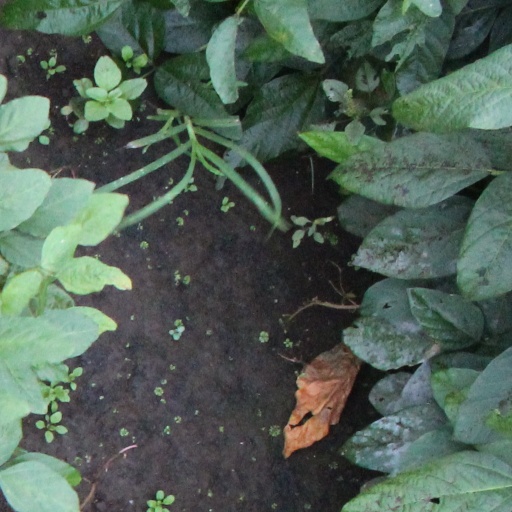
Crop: soybean